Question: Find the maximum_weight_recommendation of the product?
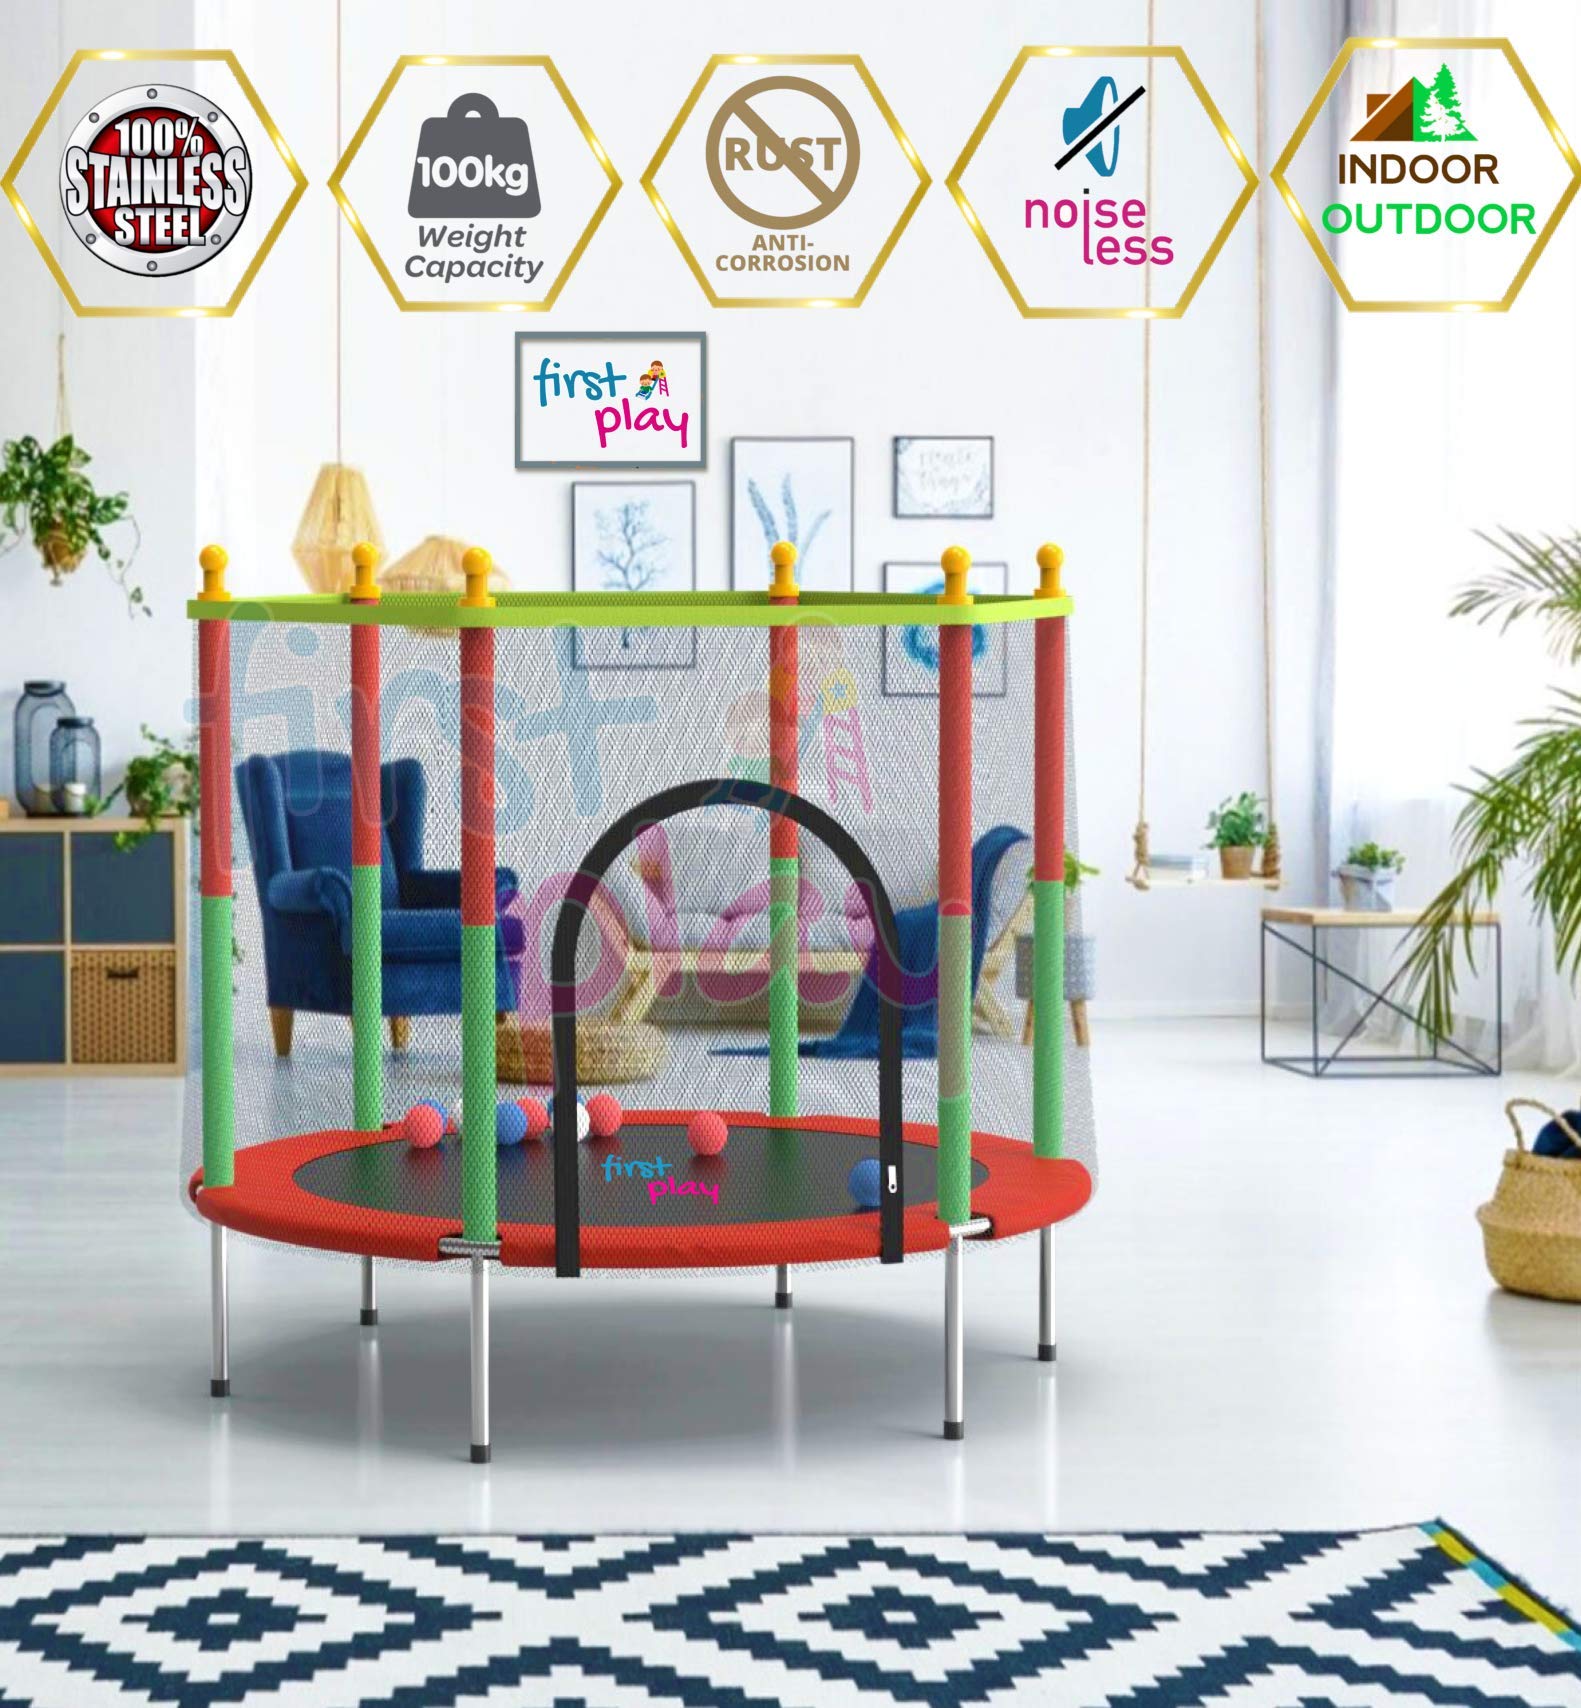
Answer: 100 kilogram